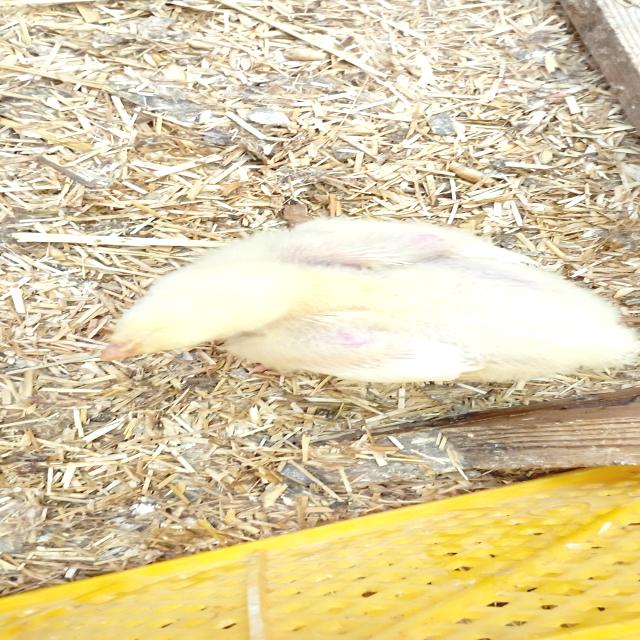
Weight: 358 g